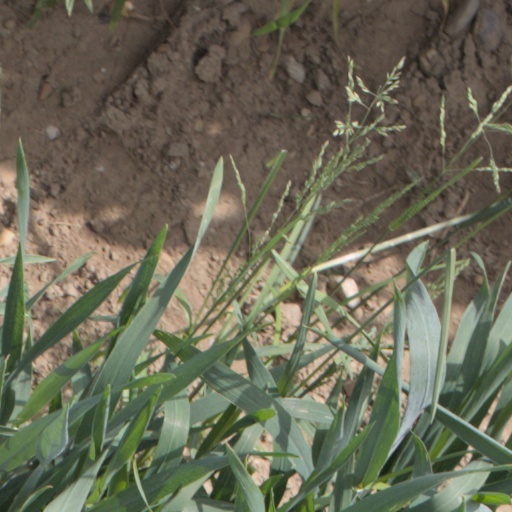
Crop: wheat